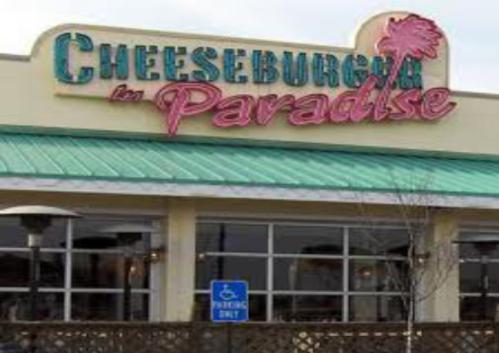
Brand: cheeseburger in paradise
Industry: Food